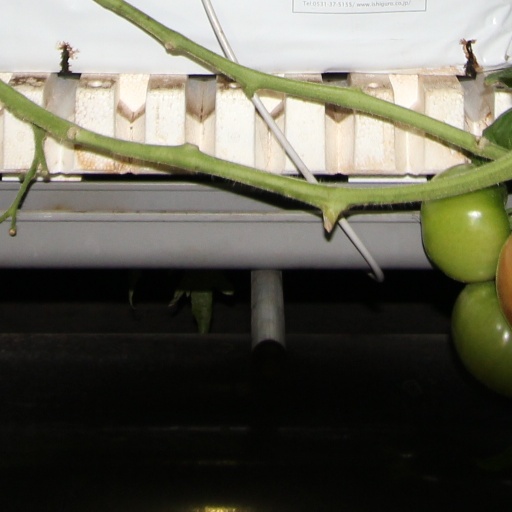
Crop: tomato